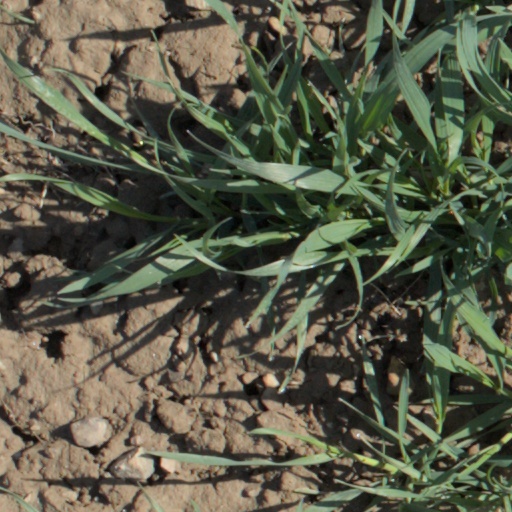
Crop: wheat